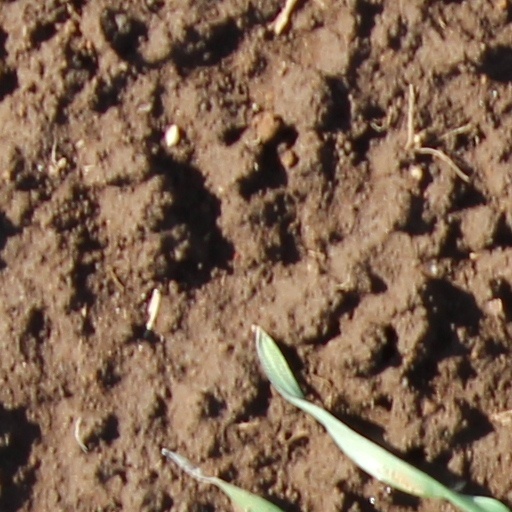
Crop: wheat